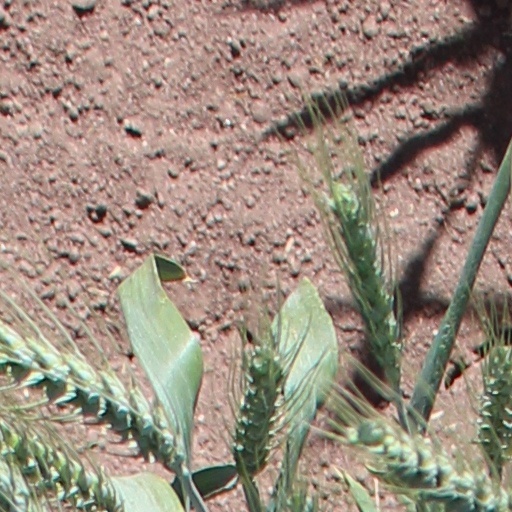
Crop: wheat